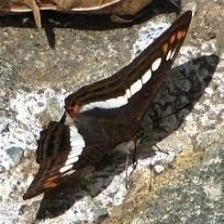
Species: Iphiclus sister